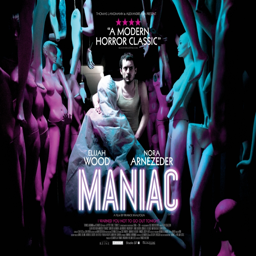
actor poses with one of his creations on the movie poster .